Iowa

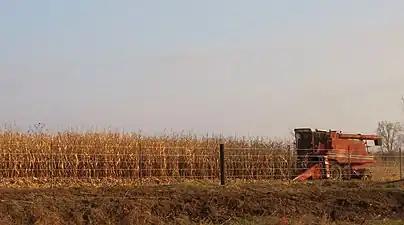
Harvesting corn in Jones County

Des Moines is home to the Iowa Cubs, a Triple-A Minor League Baseball team of the International League and affiliate of the Chicago Cubs. Iowa has two High-A minor league teams in the Midwest League: the Cedar Rapids Kernels (Minnesota Twins) and the Quad Cities River Bandits (Kansas City Royals) who play in Davenport. The Sioux City Explorers are part of the American Association of Professional Baseball.